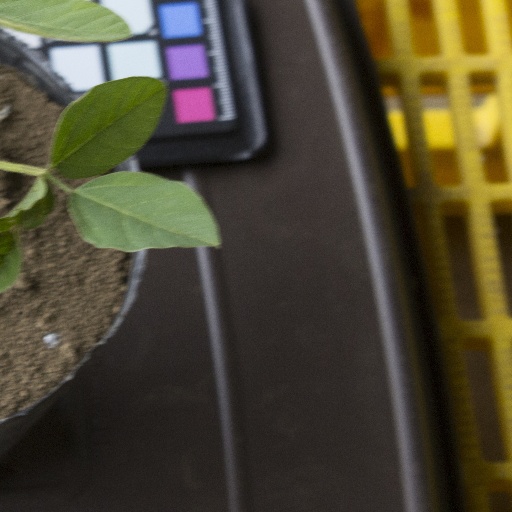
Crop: soybean